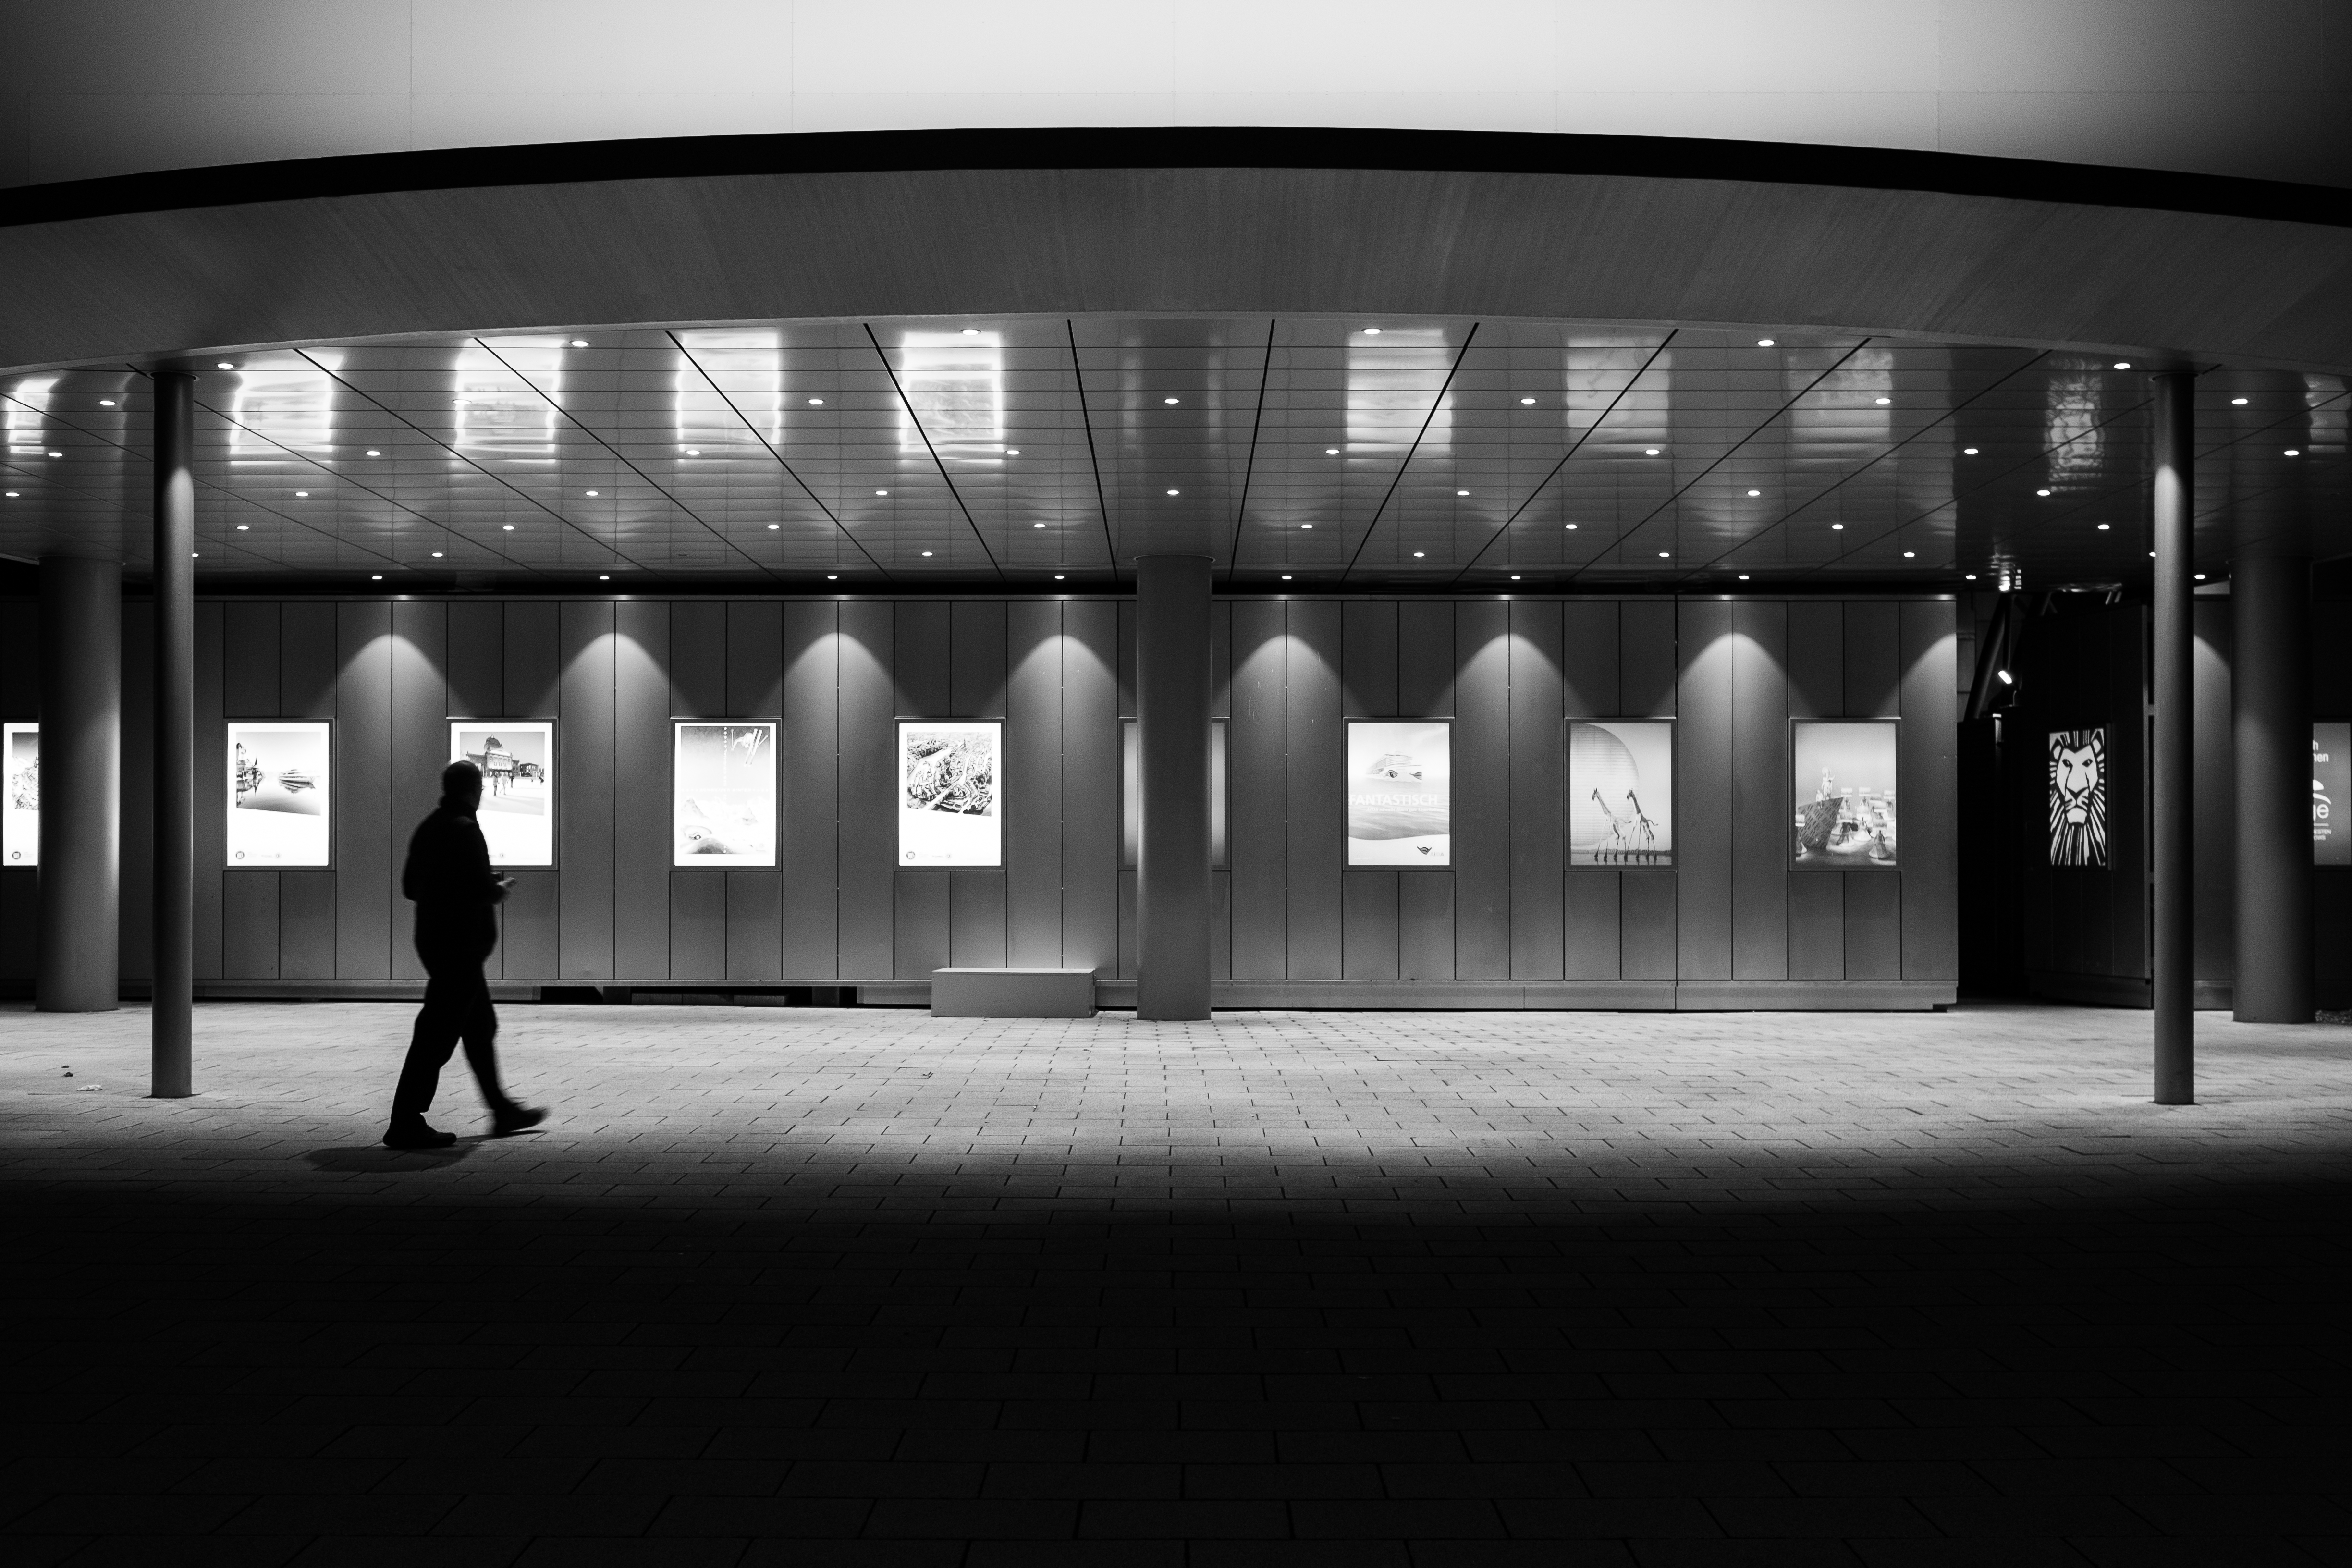
light, black and white, architecture, people, white, street, night, photography, fujifilm, shadow, darkness, black, monochrome, lighting, art, design, symmetry, photograph, germany, deutschland, fotografie, schwarz, grn, shape, xpro1, weis, einfarbig, hamburg, 23mm, monochrom, alexander, strasen, burghardt, monochrome photography